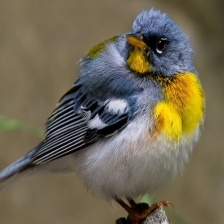
Species: NORTHERN PARULA
Scientific name: SETOPHAGA AMERICANA